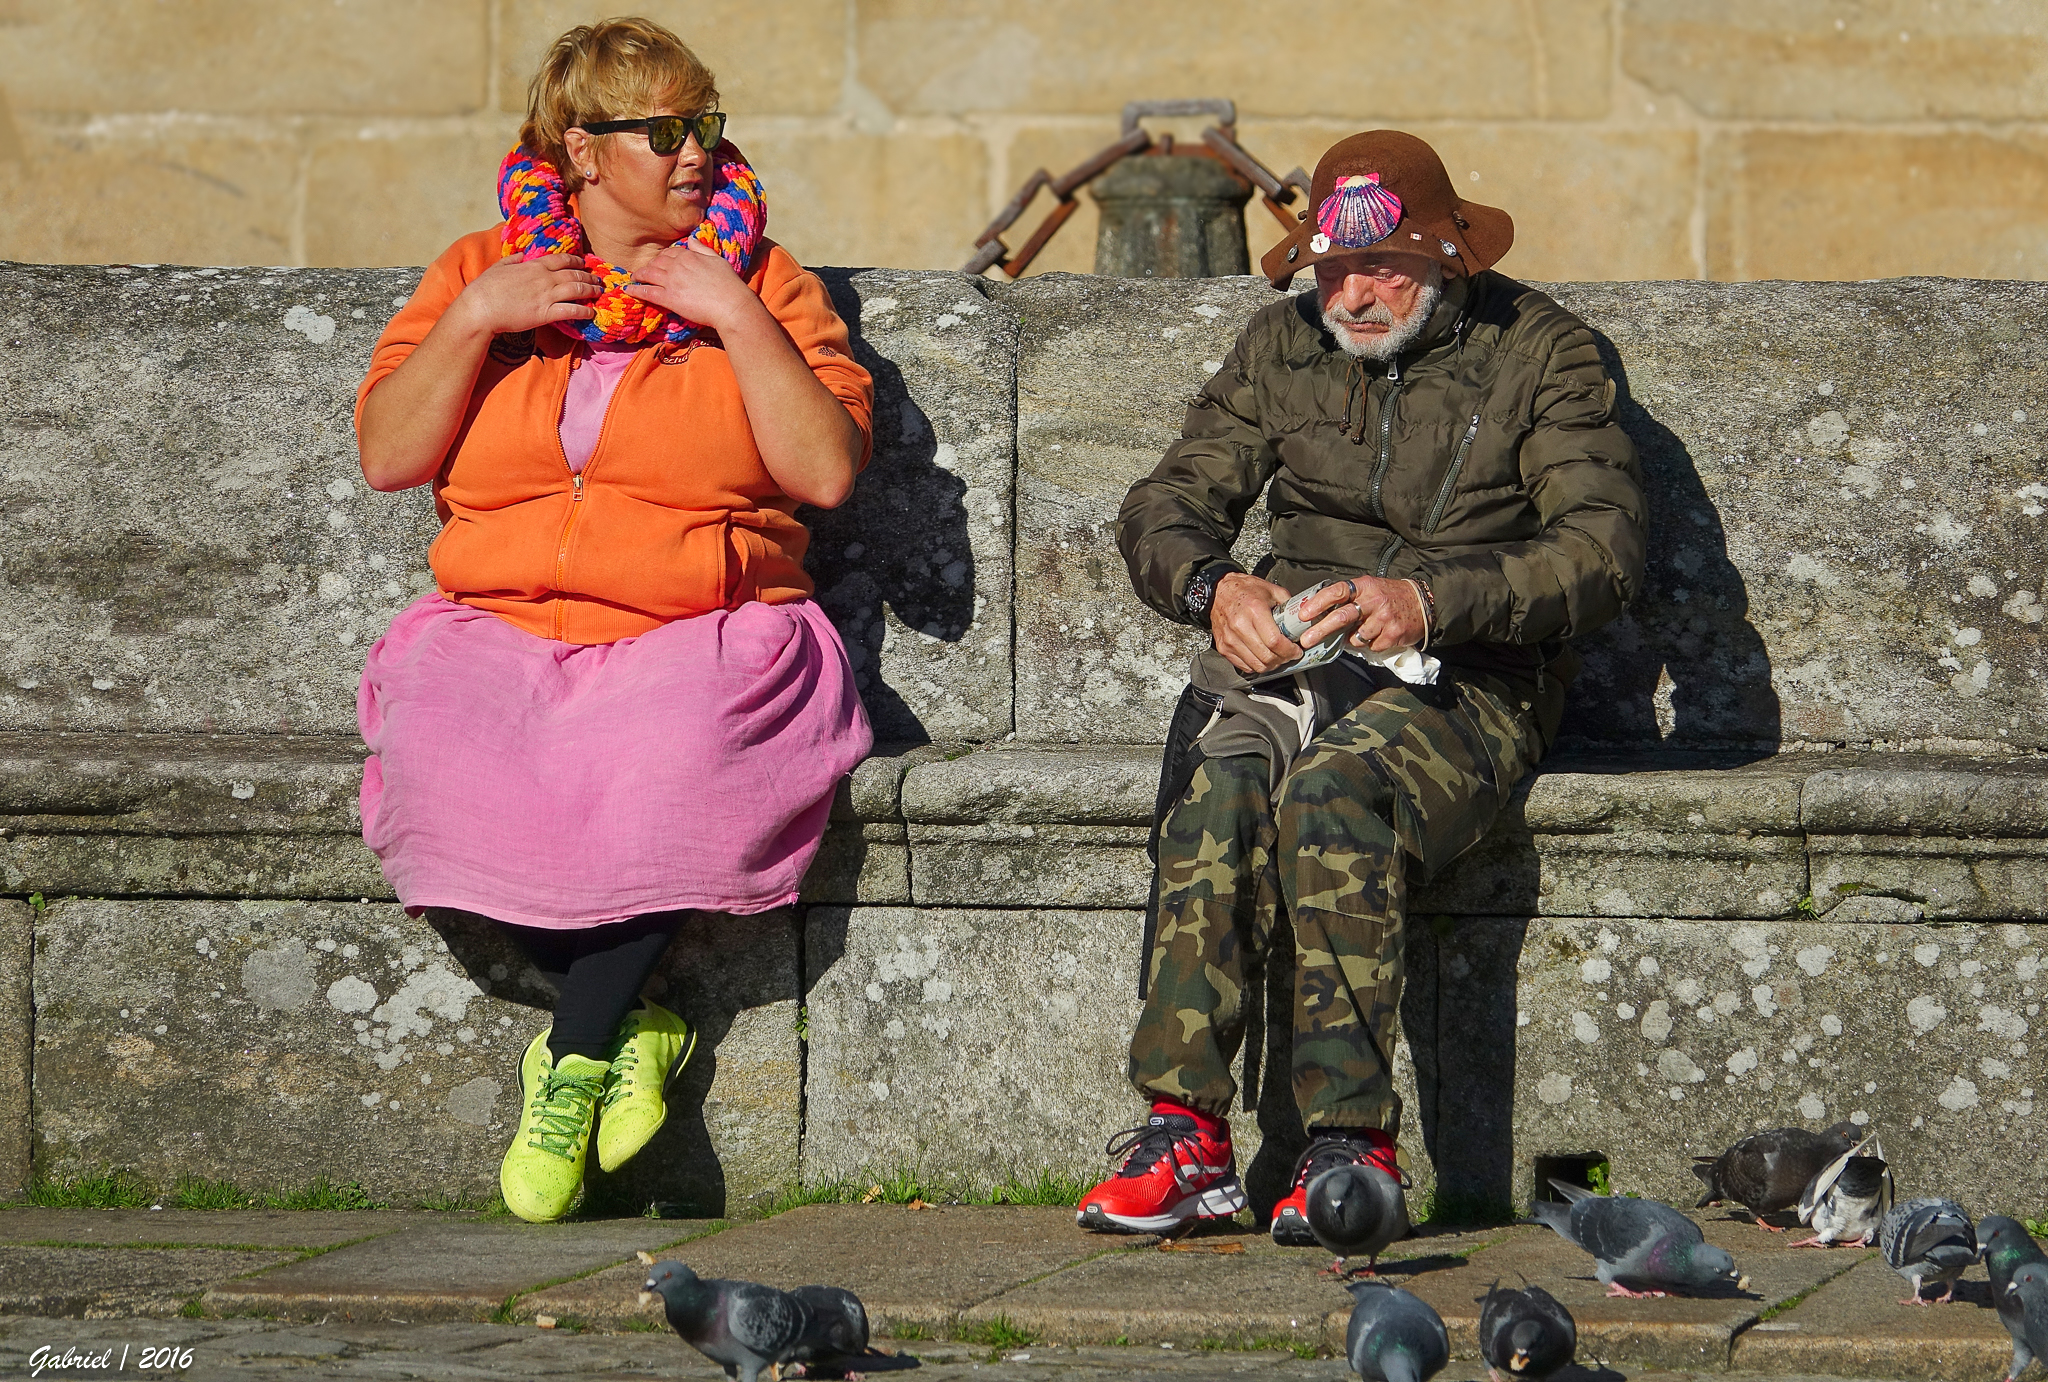
person, people, child, streetphotography, gente, fotografacallejera, troop, ggl1, gaby1, xovesphoto, sonydscrx10iii, sonyrx10iii, rx10iii, rx10m3